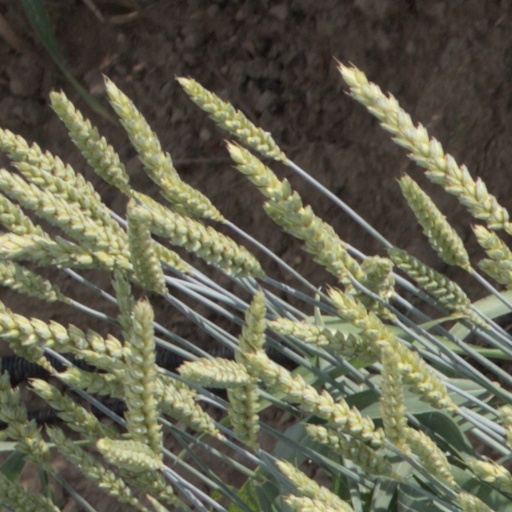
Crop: wheat